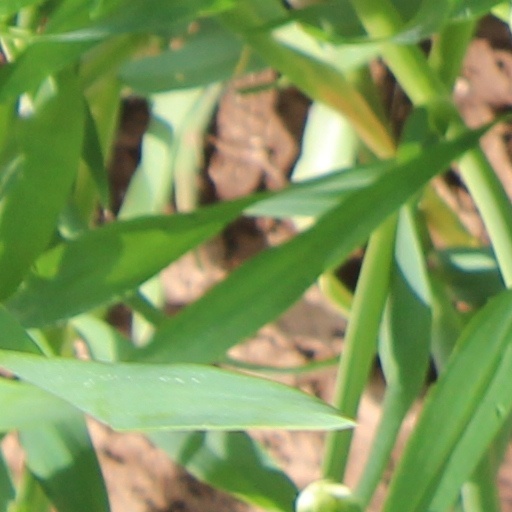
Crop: wheat